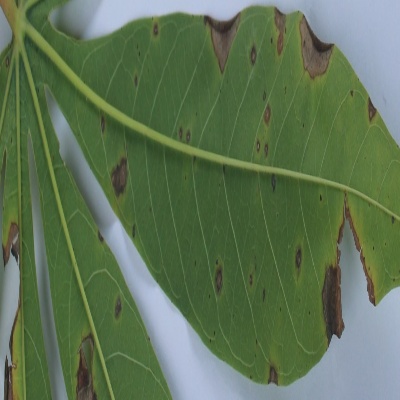
Crop: Cassava
Condition: brown spot